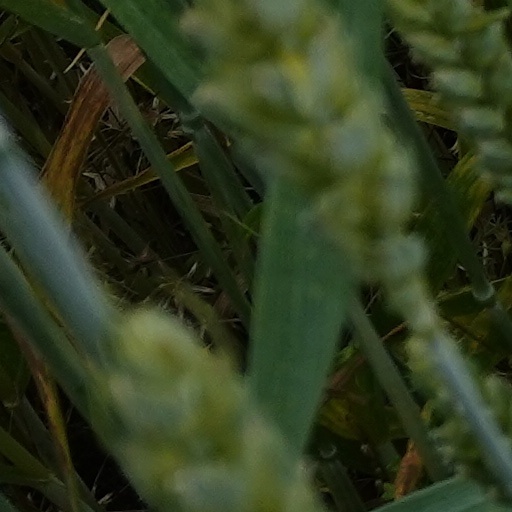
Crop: wheat